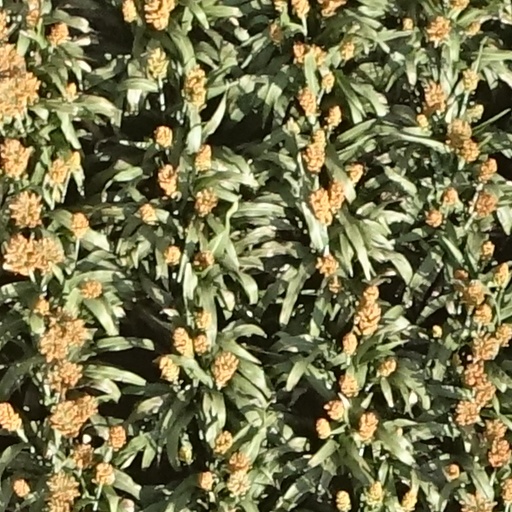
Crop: sorghum